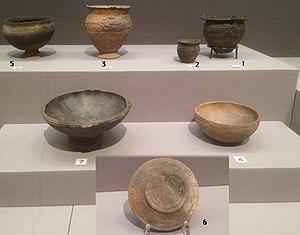
Poteries du Jomon Final (1000-400 avant l'ère commune). District de Tohoku. Nord du Japon. Musée National de Tokyo. 1 Bol profond, 2 Bol profond, 3 Bol profond à pied, 4 Bol, 5 Bol à pied, 6 Bol peu profond, 7 Bol peu profond à pied.
La céramique Jōmon est un type de céramique réalisée durant la période Jōmon de l'histoire du Japon. Le terme « Jōmon » caractérise cette période par une céramique typique à décor par impression de cordes, ou décor cordé, qui a été découvert en 1877 par l'archéologue américain Edward Sylvester Morse. Depuis cette première découverte les traits spécifiques à la période ont pu être établis, la chronologie précisée grâce à de très nombreuses fouilles dispersées sur tout le territoire et avec l'engagement de la population. Sur cette très longue période une multitude de formes et de procédés décoratifs ont été produites dans les îles du Japon, avec des différences souvent très importantes, ou moins entre Nord et Sud.
La période Jōmon ou l'ère Jōmon est l'une des quatorze subdivisions traditionnelles de l'histoire du Japon. Elle couvre la période qui va, approximativement, de 13 000 jusqu'à, environ, 400 avant l'ère commune. Le Japon est alors peuplé par des chasseurs-cueilleurs. Leur culture, de type mésolithique, est l'une des premières au monde à connaître et pratiquer la poterie, sous forme de cette poterie Jomon.